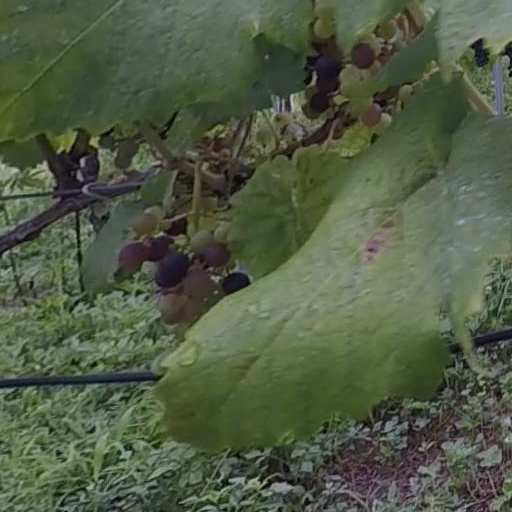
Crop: grape